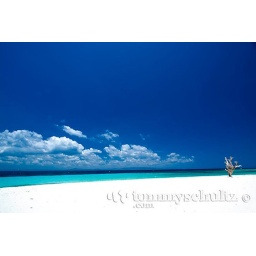
White sand beach, blue skies, and blue water in Bohol